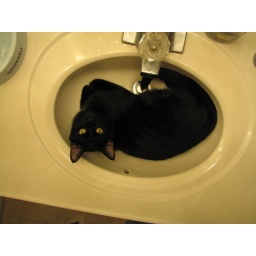
Oscar in bathroom sink